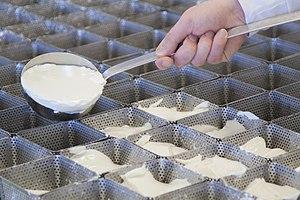
Moulage à la louche de la maquée
La maquée est un fromage du terroir wallon à pâte fraîche. À l'origine, le terme « maquée » désigne le fromage frais issu de la floculation durant l'ébullition du babeurre ou du lactosérum des résidus caséeux qu'ils contiennent. Cette recuite est mise en égouttage dans des sacs puis émiettée avant l'emploi. La maquée tient son nom du barattage de la crème afin de la transformer en beurre par battage au moyen d'un bâton muni à son extrémité d'une masse pour frapper. On dit de cette opération que l'on « make è bour ».